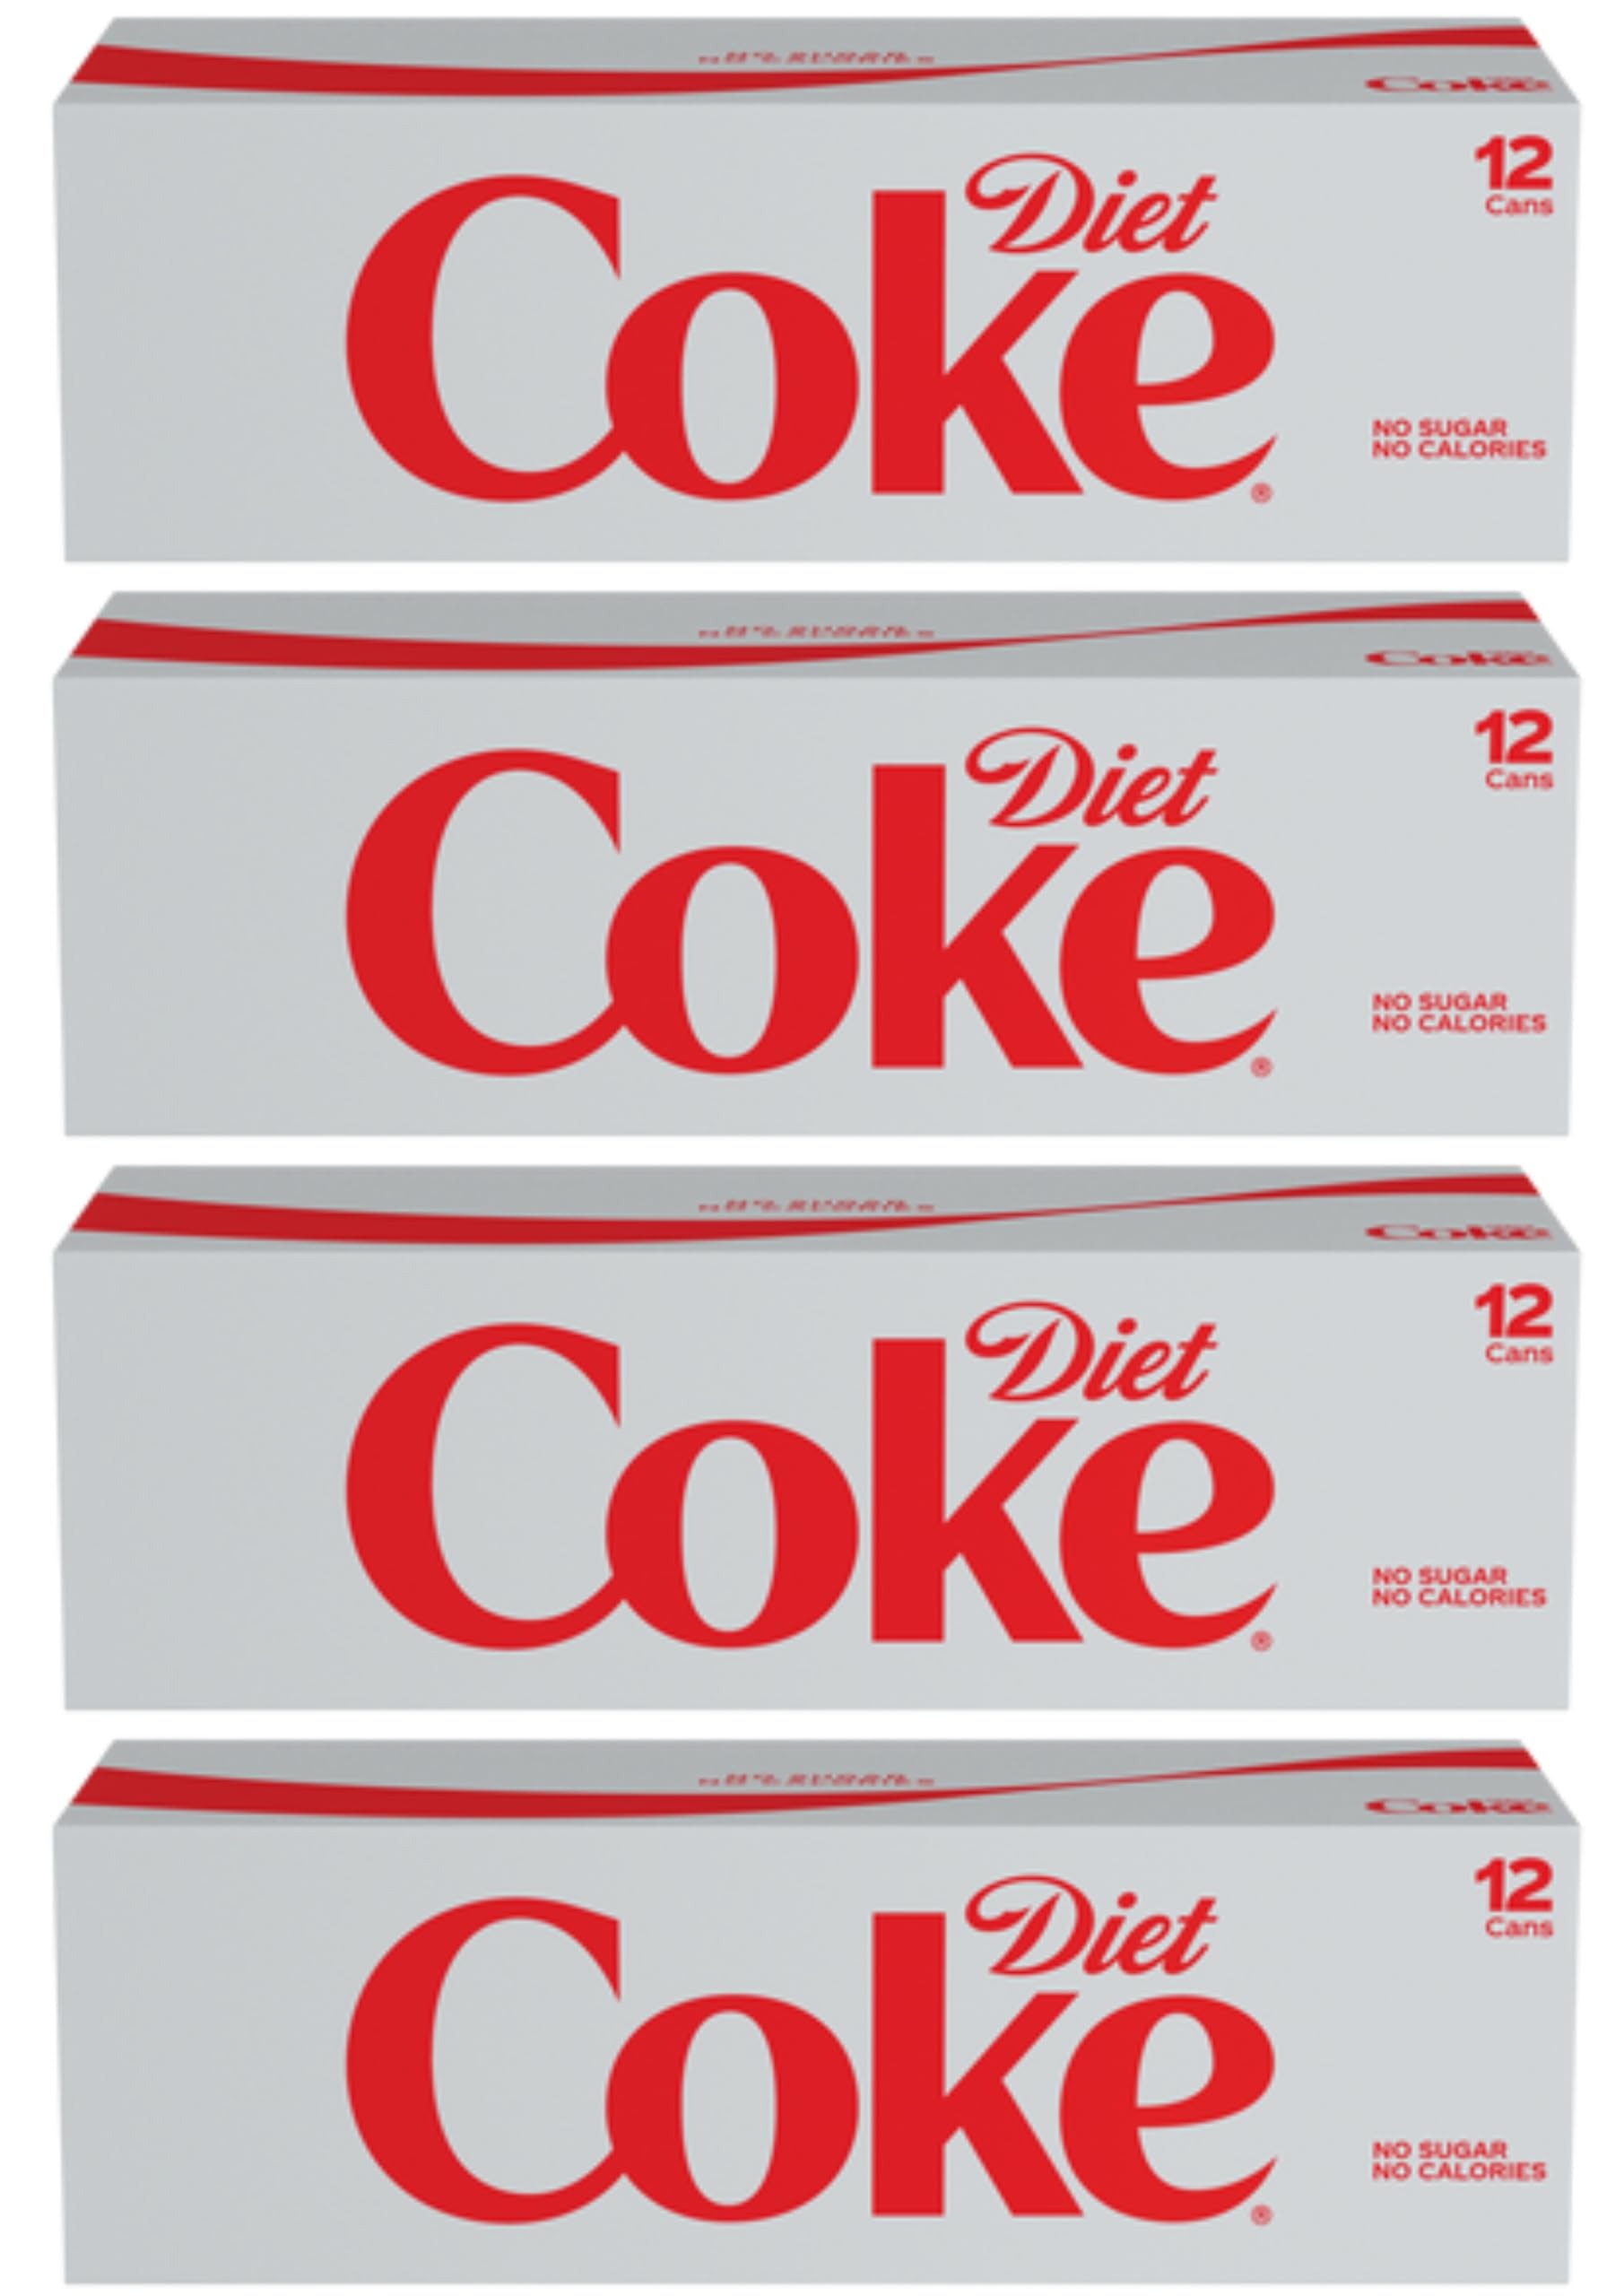
Item Name: WESTERNMBY Fridge Pack Cans Soda, 7.5 Fl Oz, 20 Cans (Diet Coke)
Value: 576.0
Unit: Fl Oz

Price: 7.98